R. A. Cross, 1st Viscount Cross

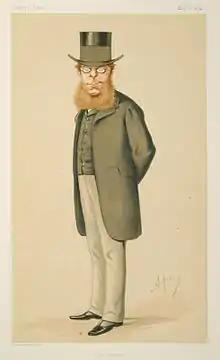
R. A. Cross caricatured by Ape (Carlo Pellegrini) in 1874.

Cross entered Parliament as one of two representatives for Preston in 1857, a seat he held until he stood down (to concentrate on business - see below) in 1862.